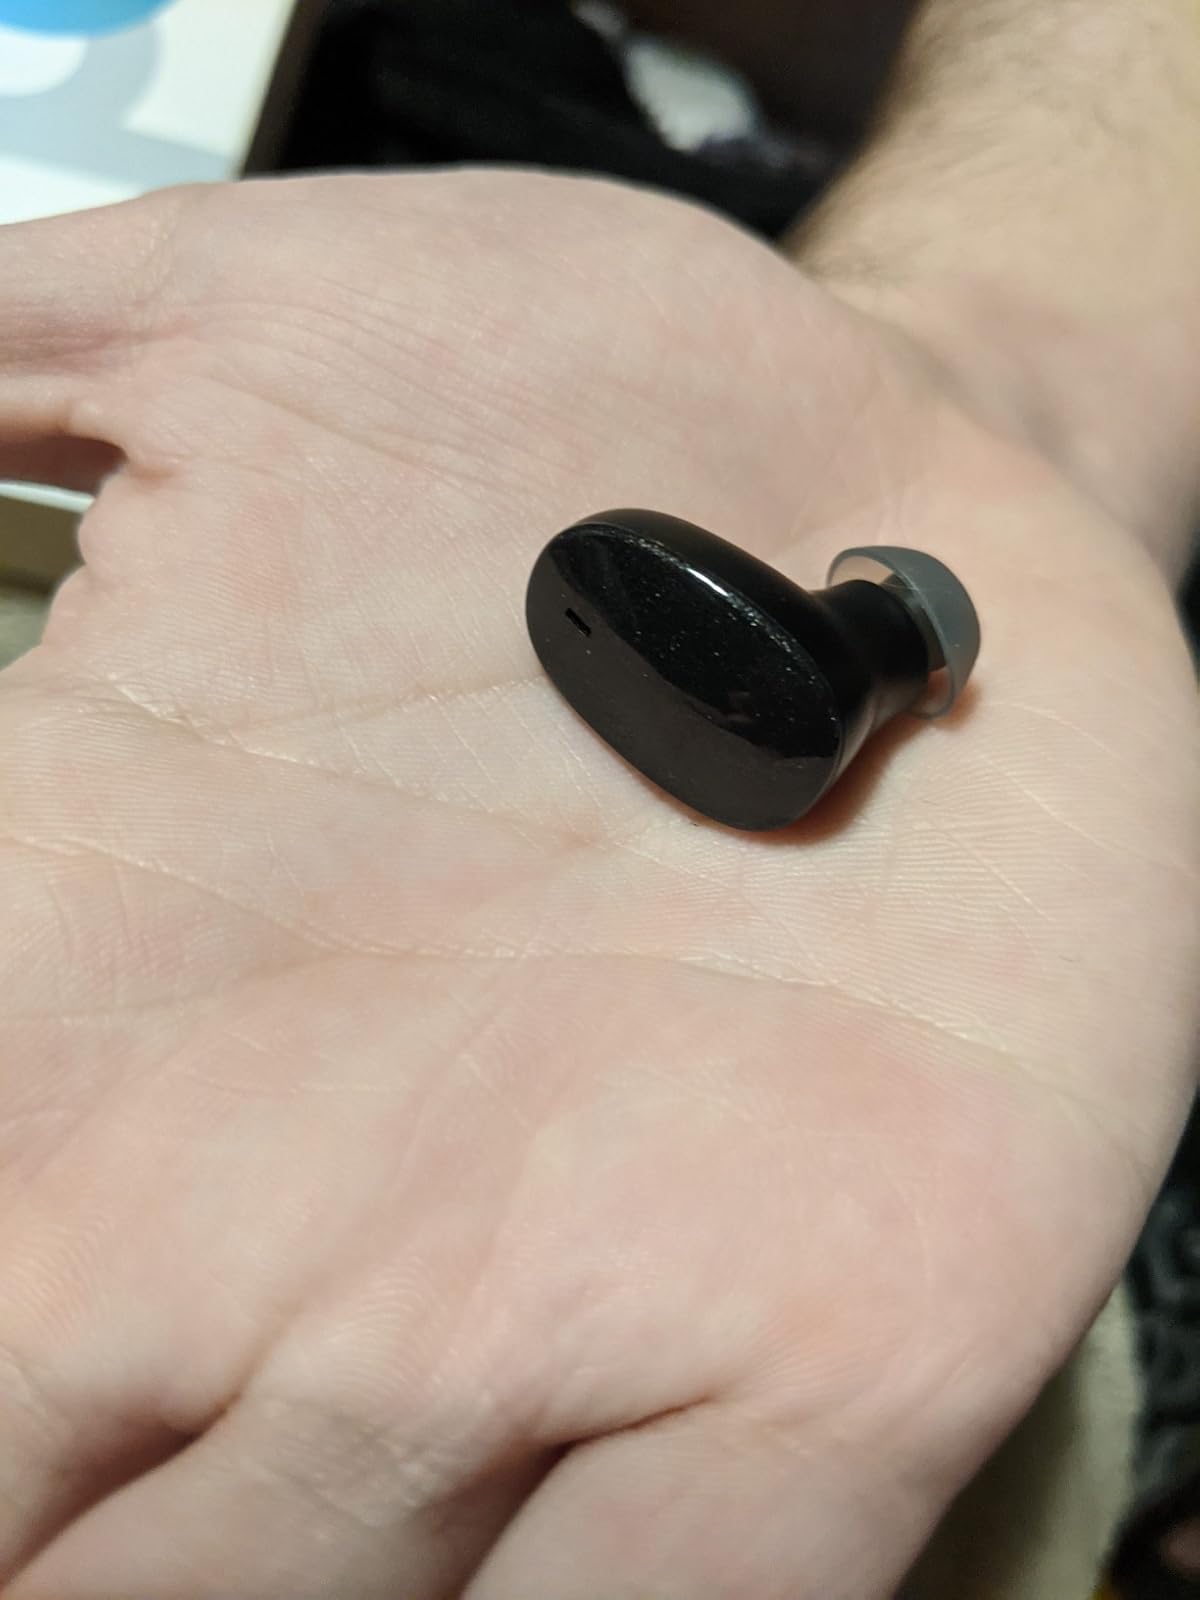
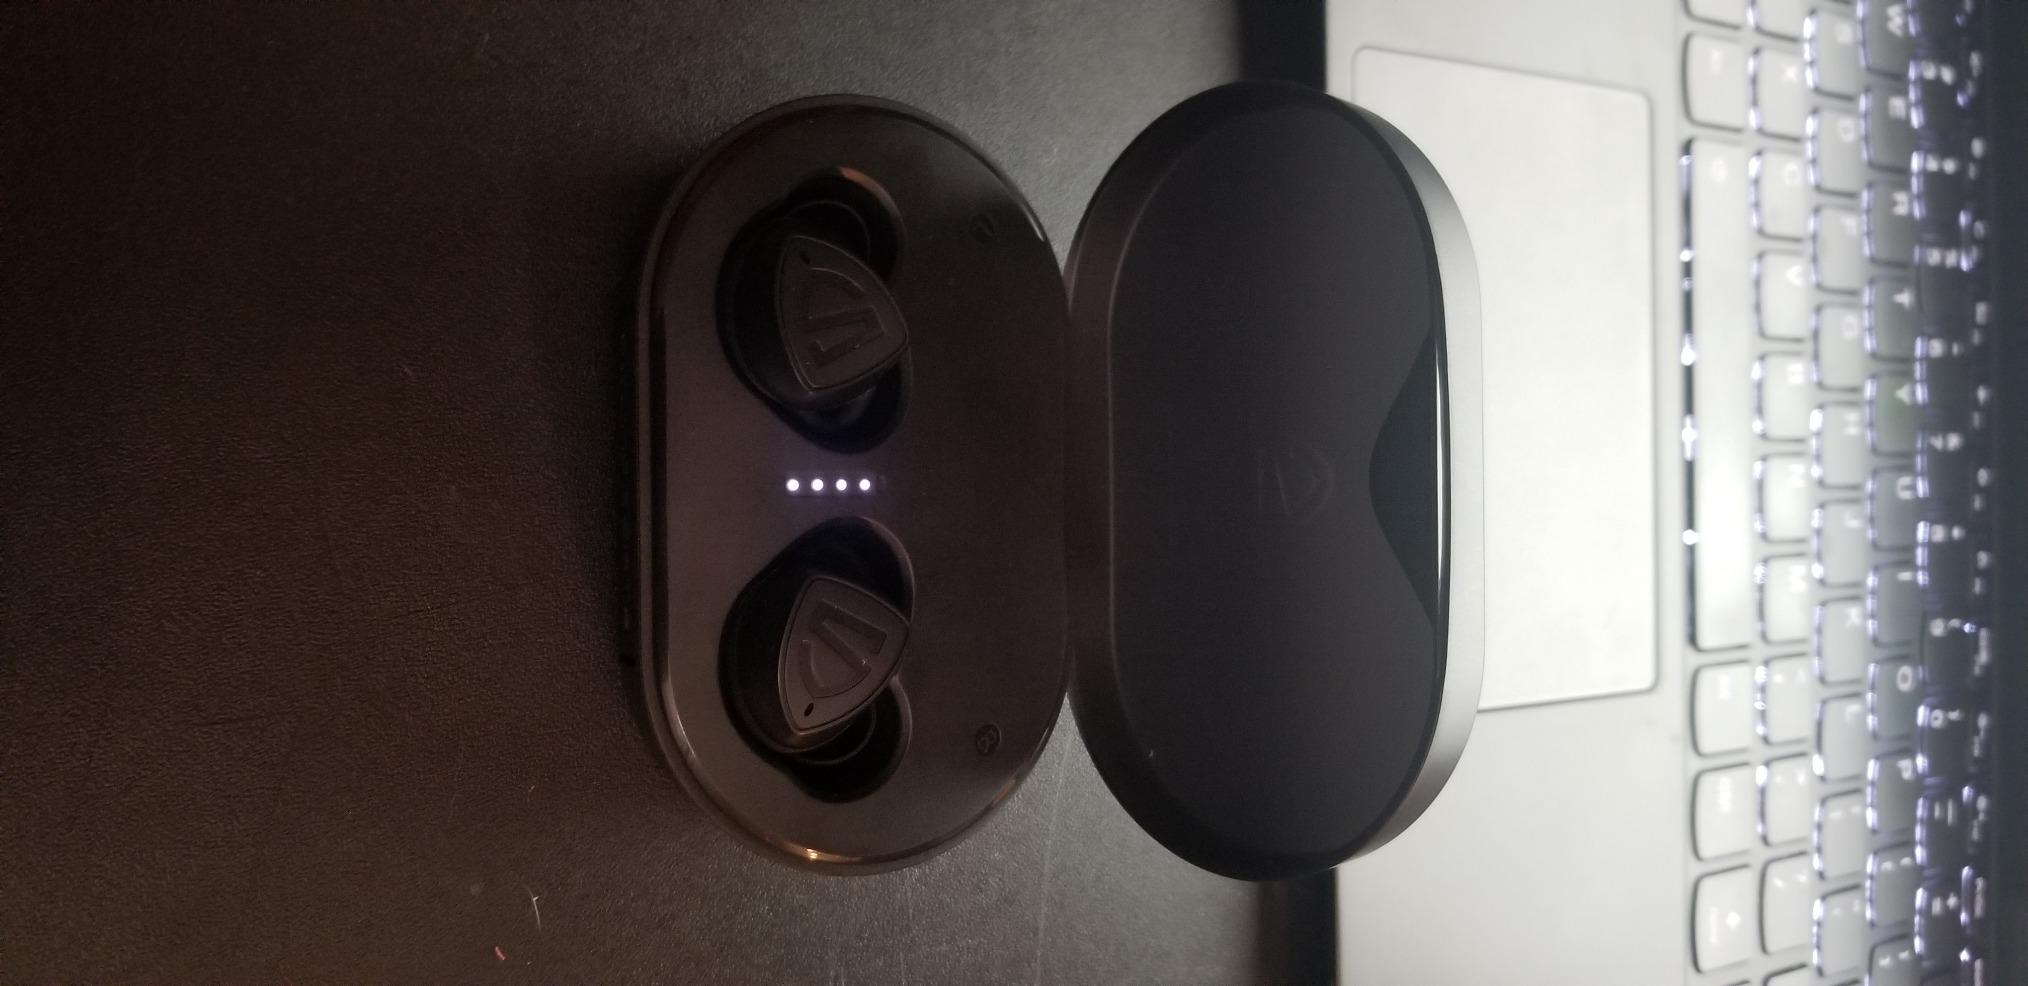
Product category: earbuds
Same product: no